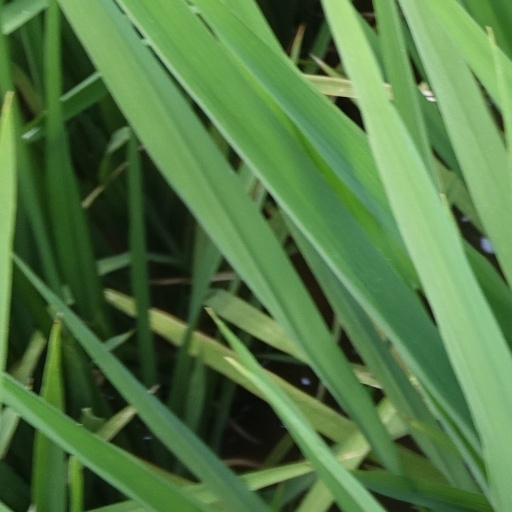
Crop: rice